Question: Please indicate a possible affordance area of the jump_skateboard that can be used for standing on
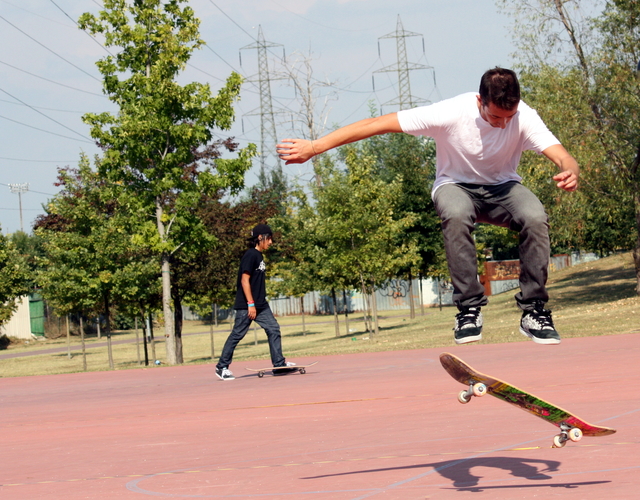
Answer: [422.15, 345.875, 626.933, 452.832]